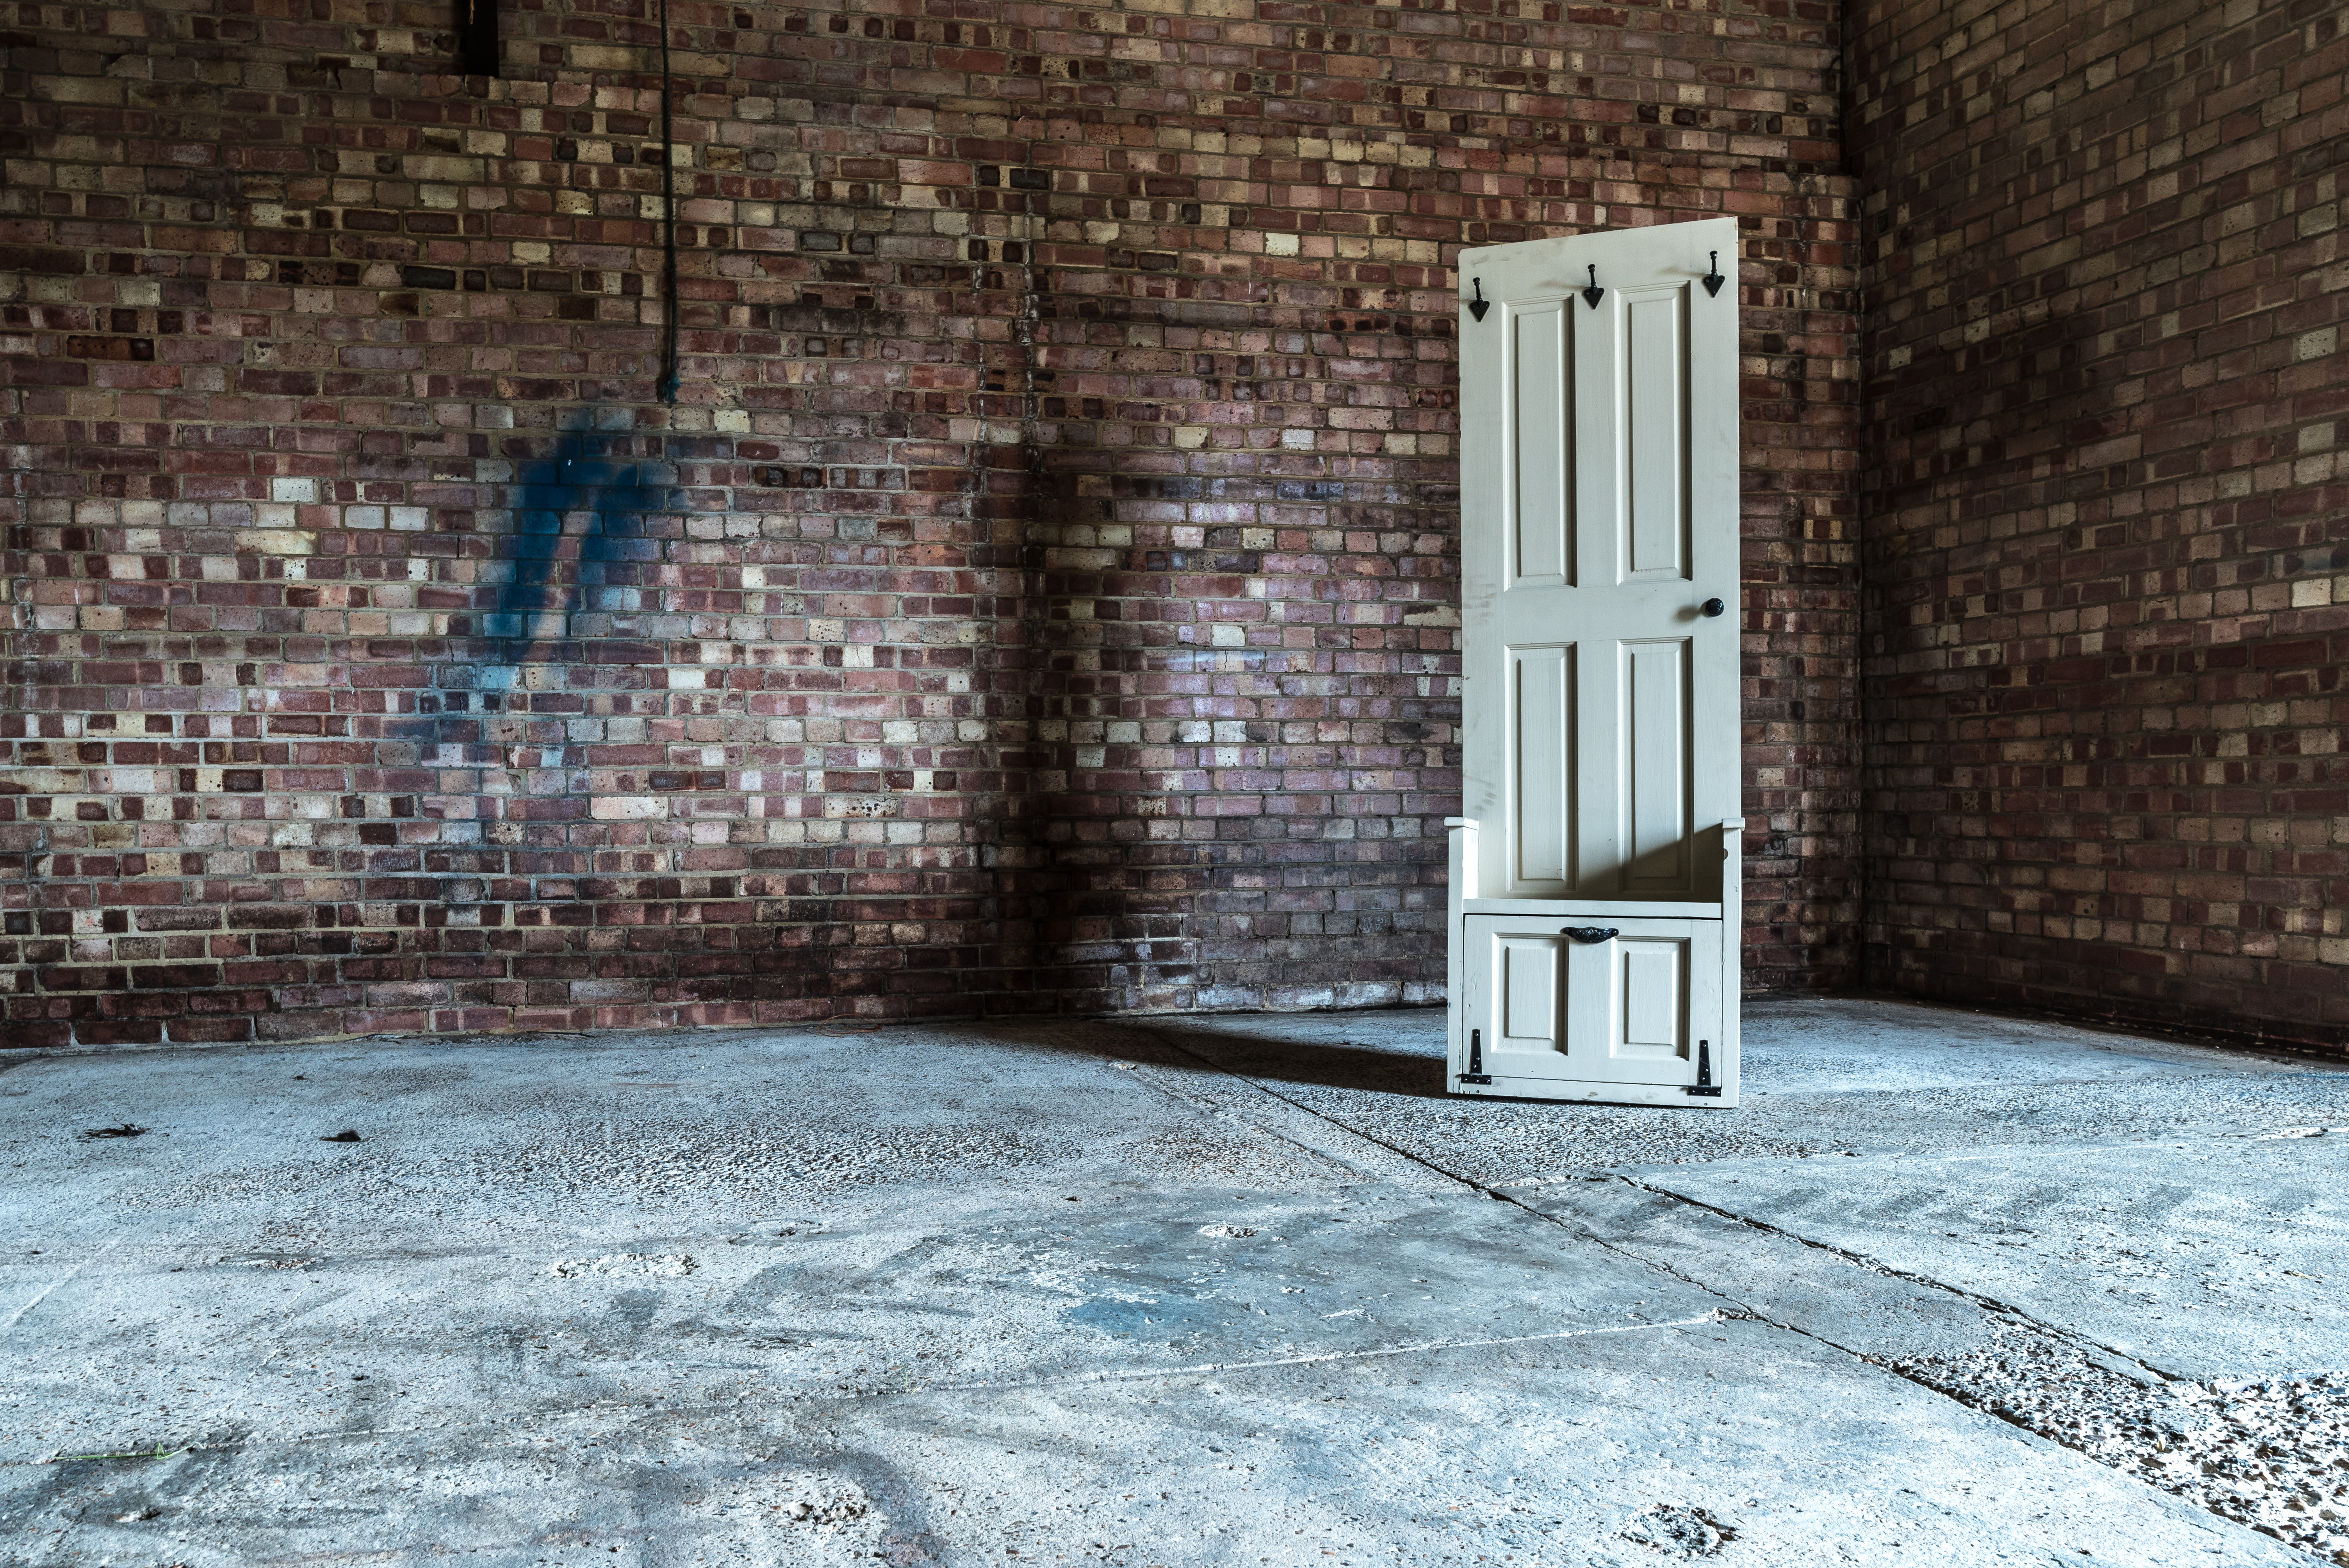
architecture, wood, house, texture, floor, building, old, home, wall, stone, construction, facade, abandoned, dirty, blue, empty, brick, door, brick wall, backdrop, light and shadow, flooring, concrete floors, panel board, rough suface